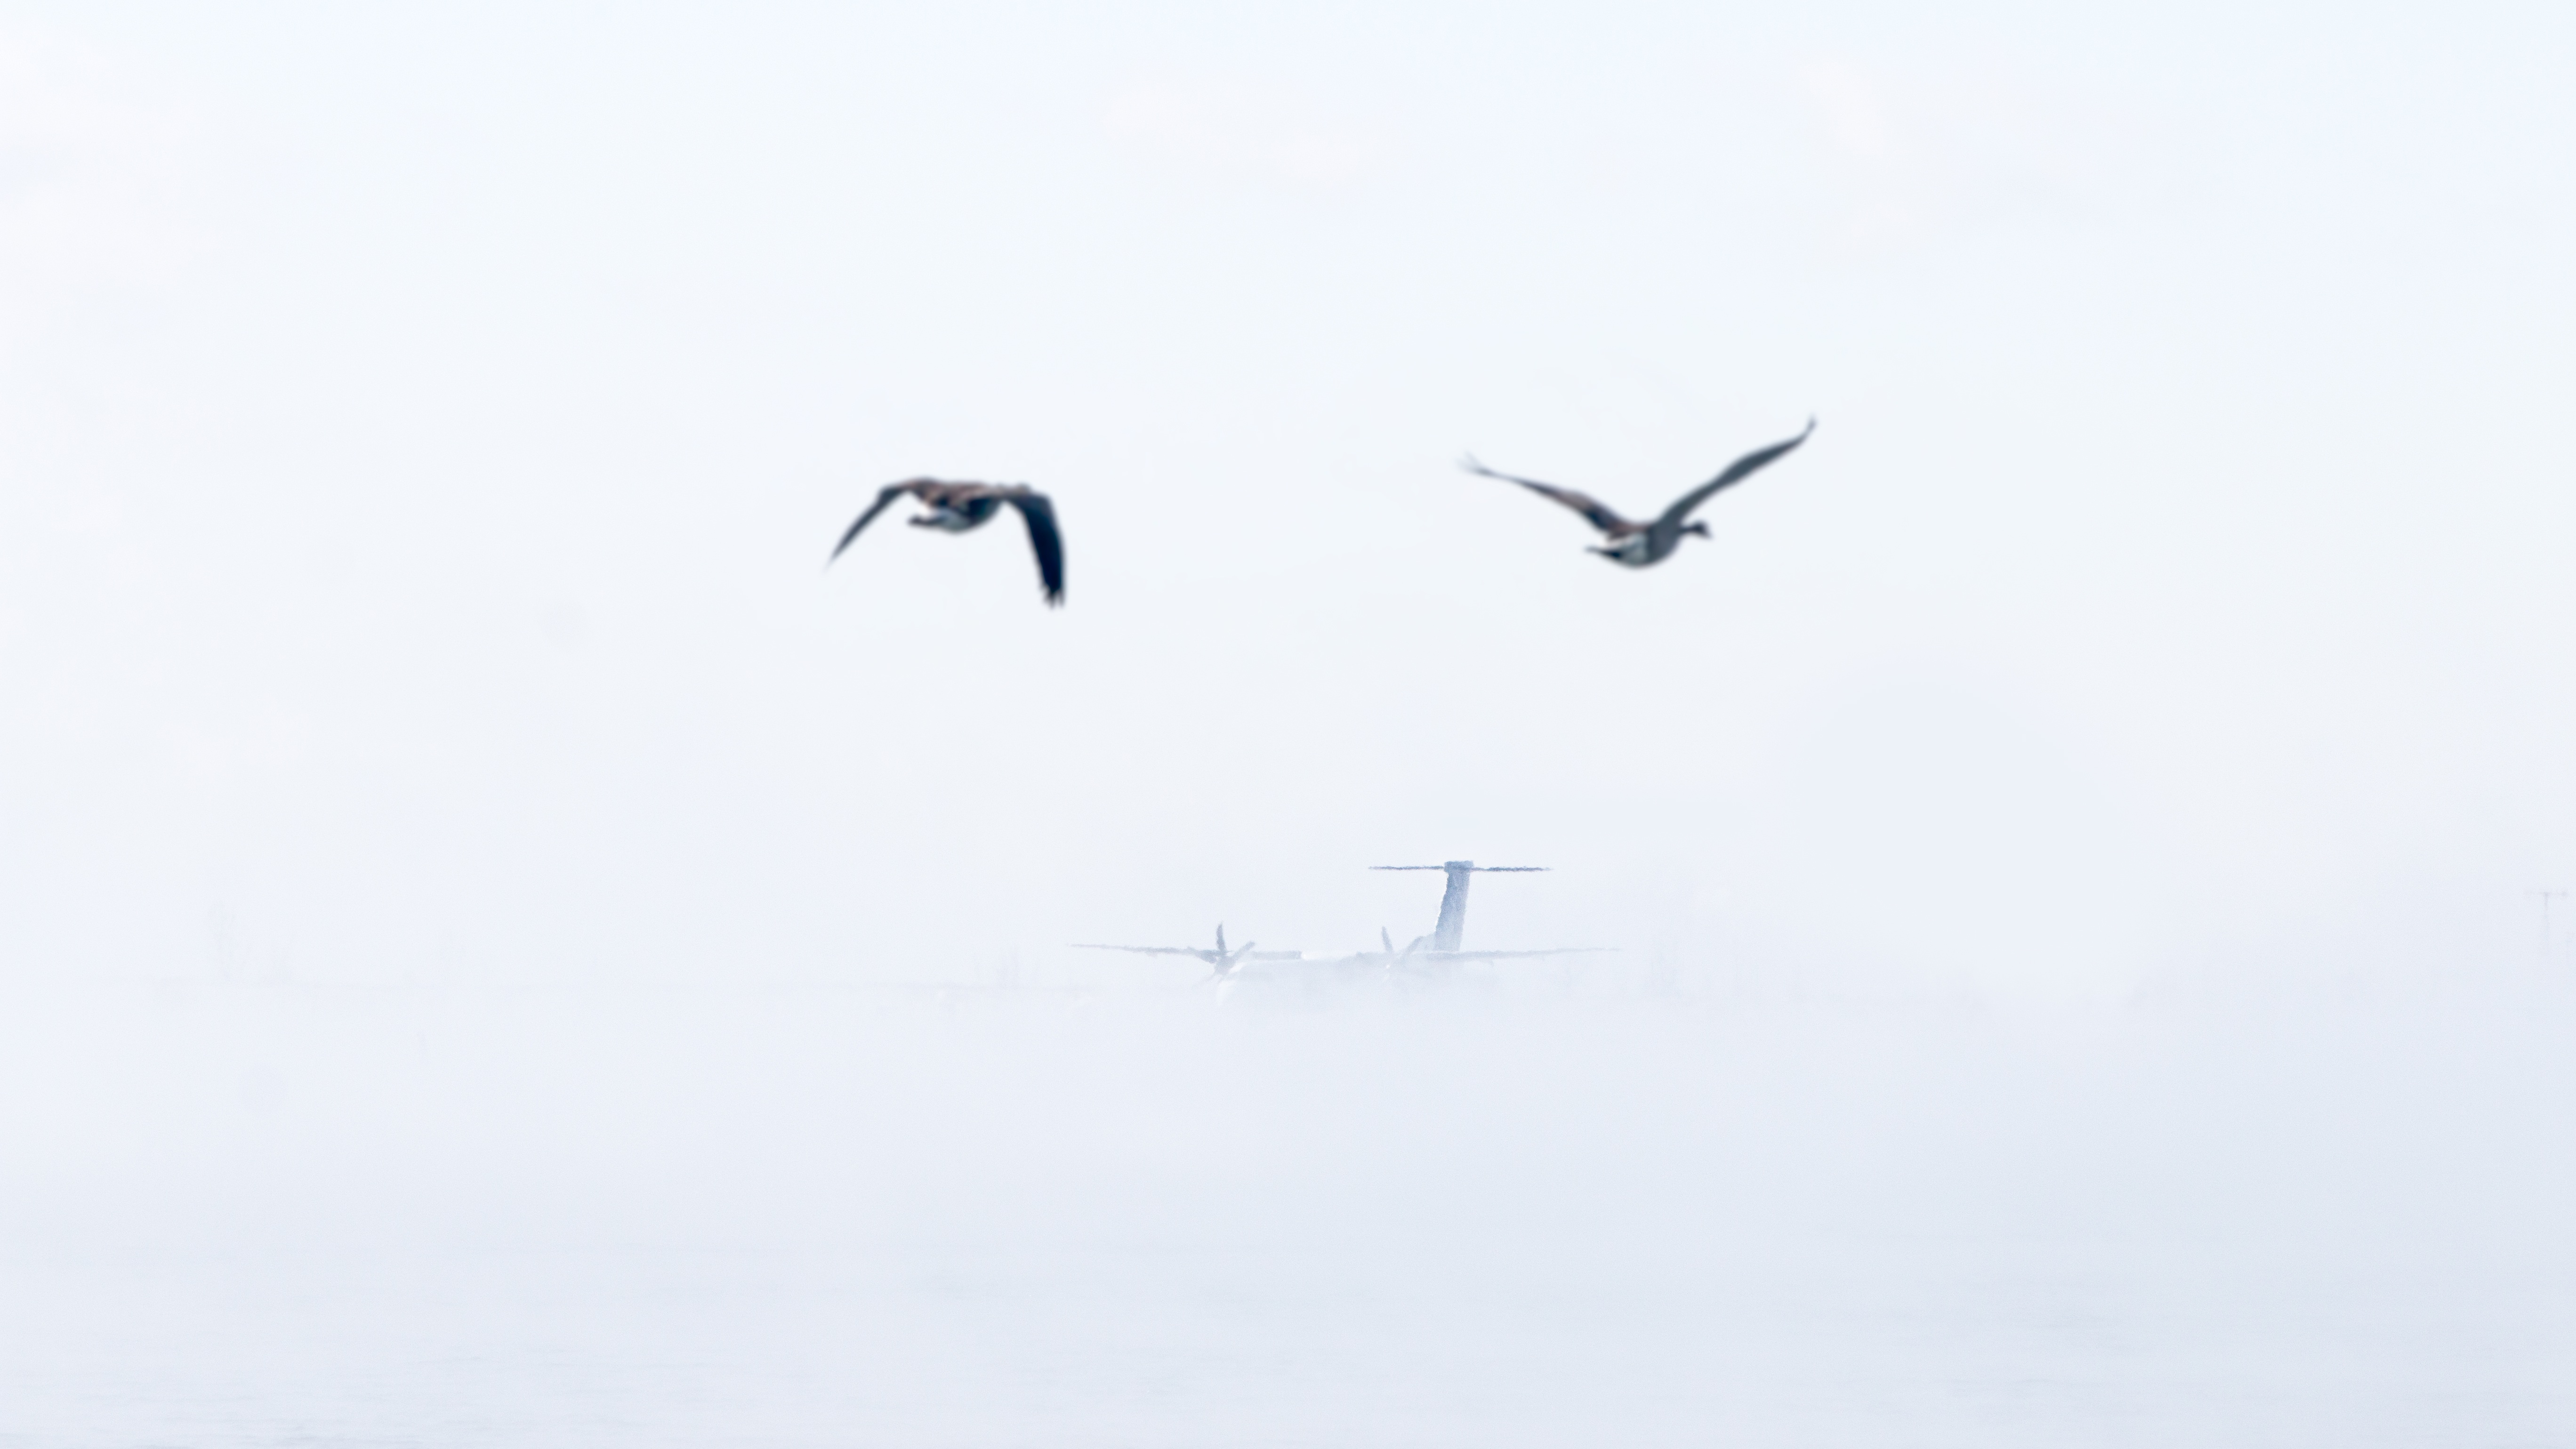
bird, wing, crane like bird